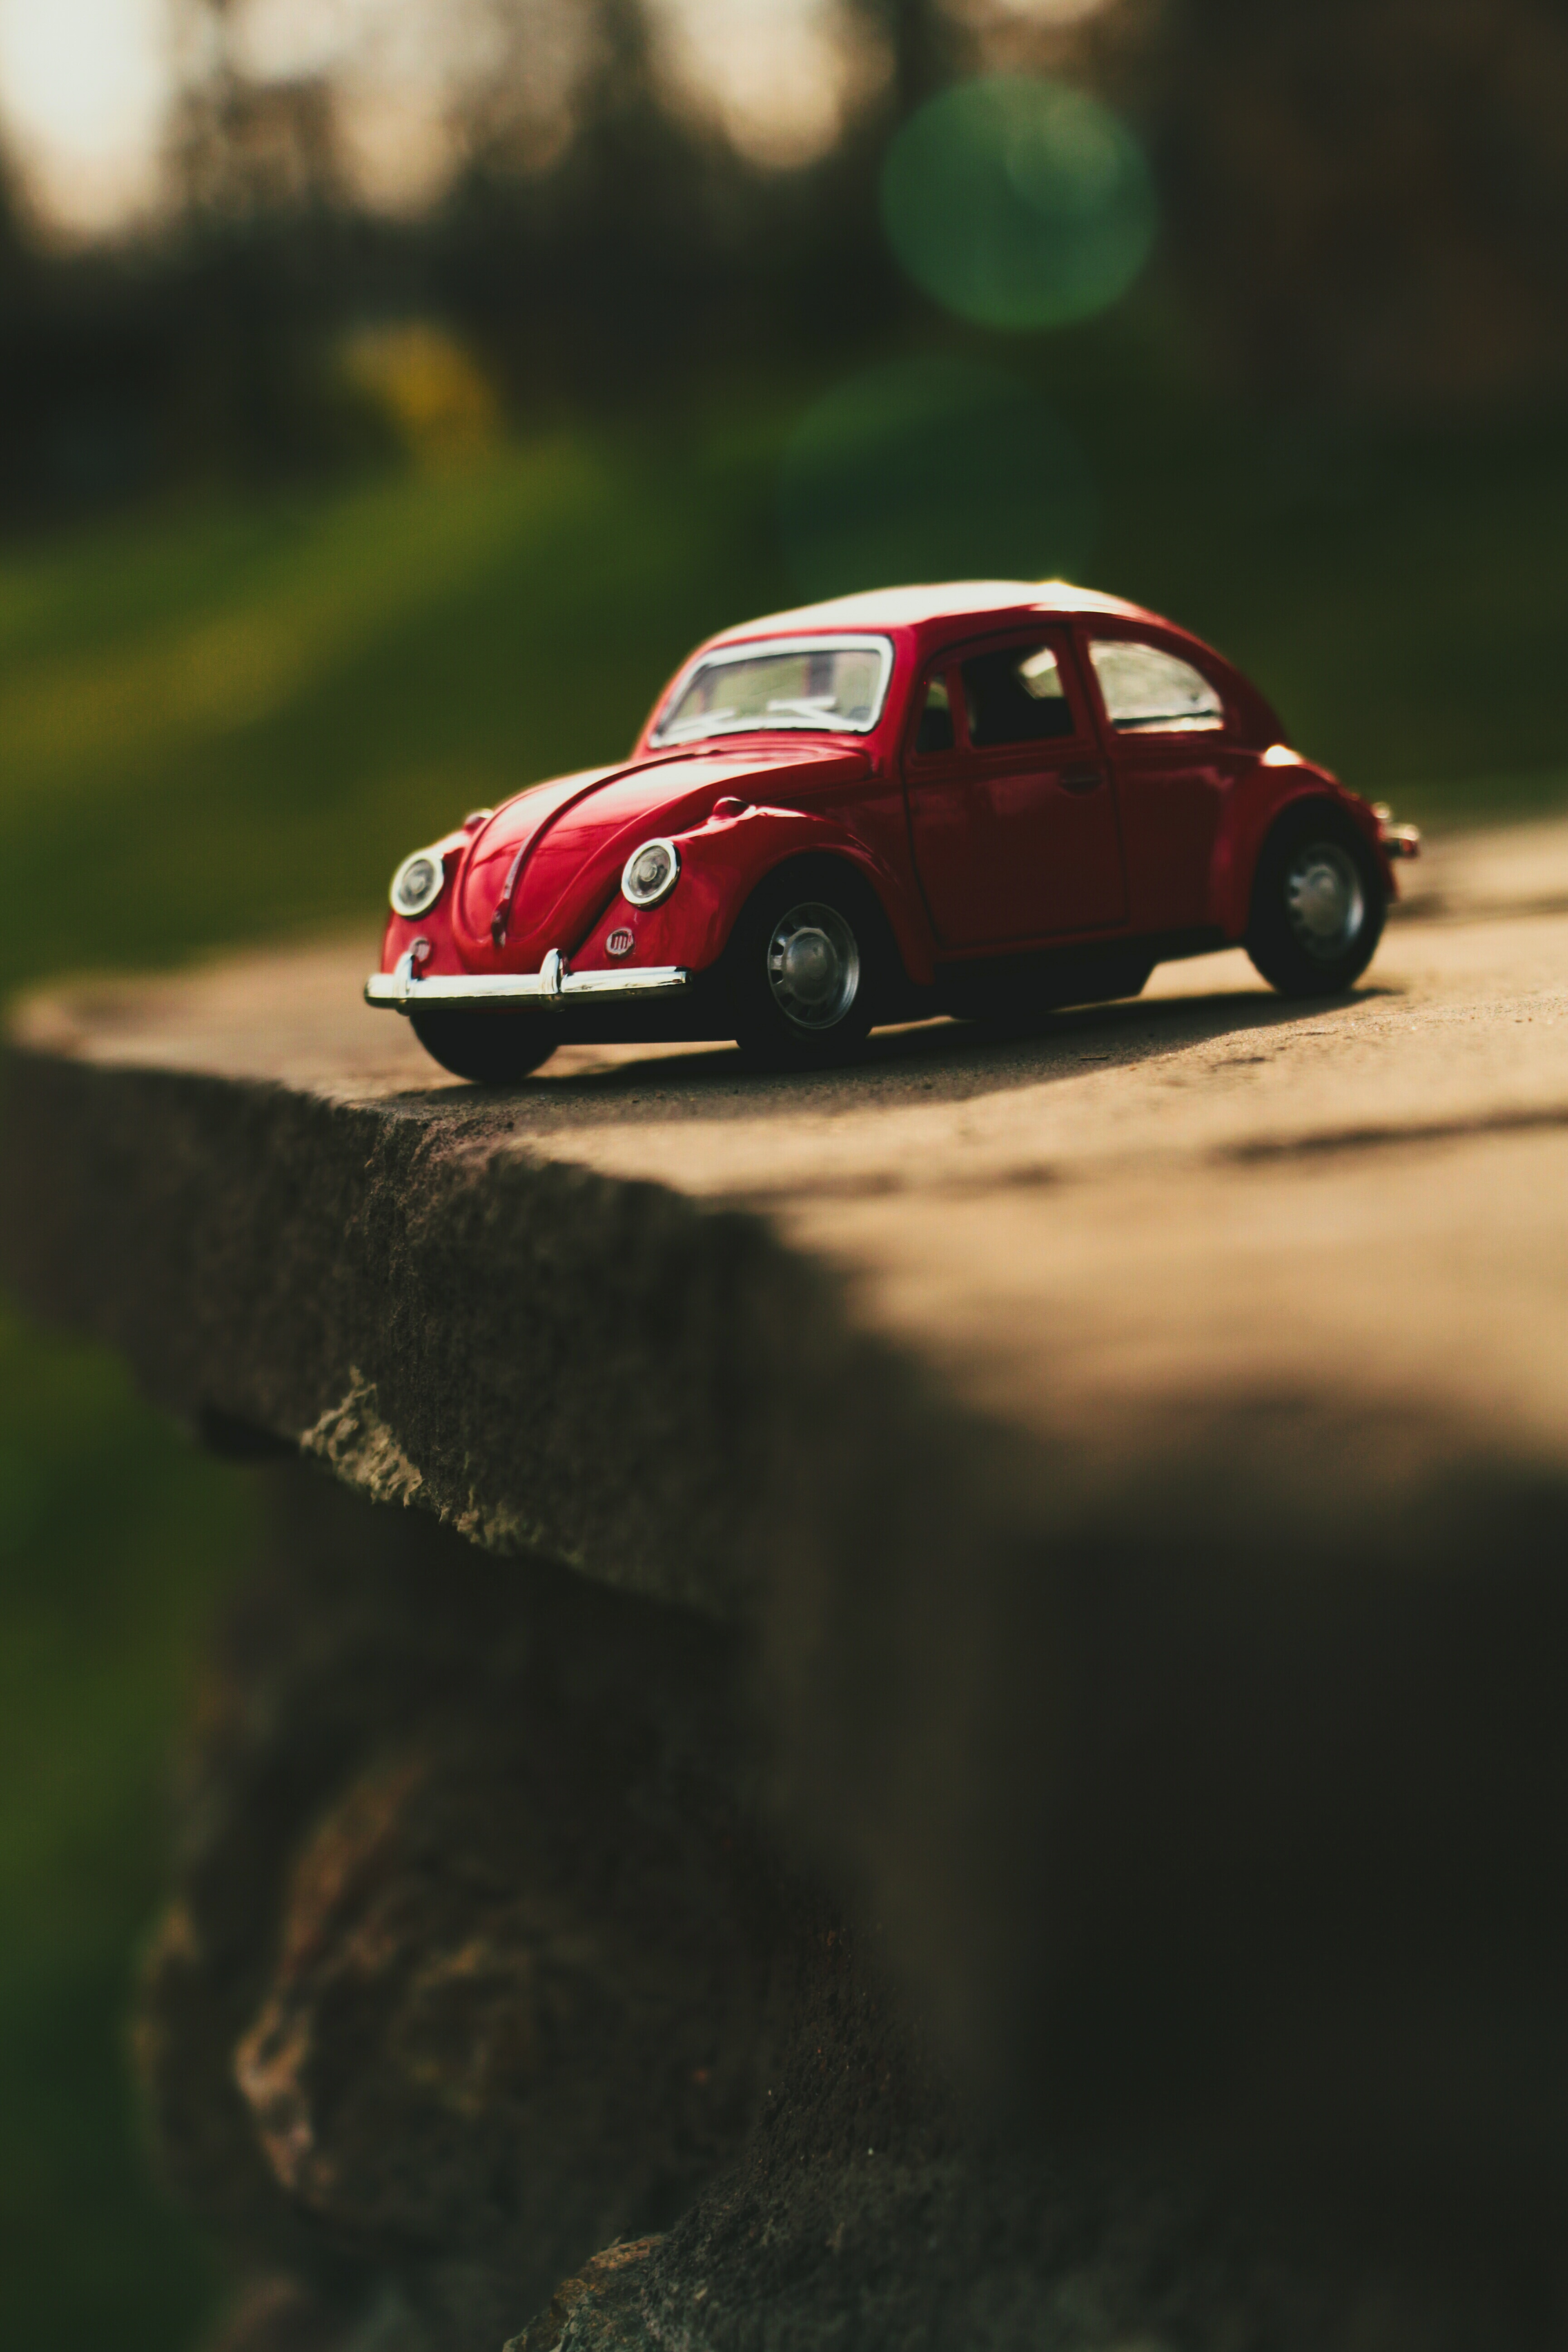
car, vw, volkswagen, driving, red, vehicle, toy, sports car, race, supercar, racing, mini, race track, beetle, city car, land vehicle, volkswagen beetle, auto racing, automobile make, automotive design, subcompact car, rallying, world rally championship